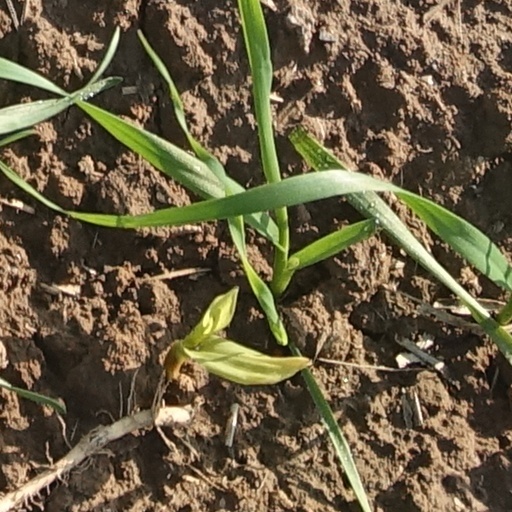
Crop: wheat